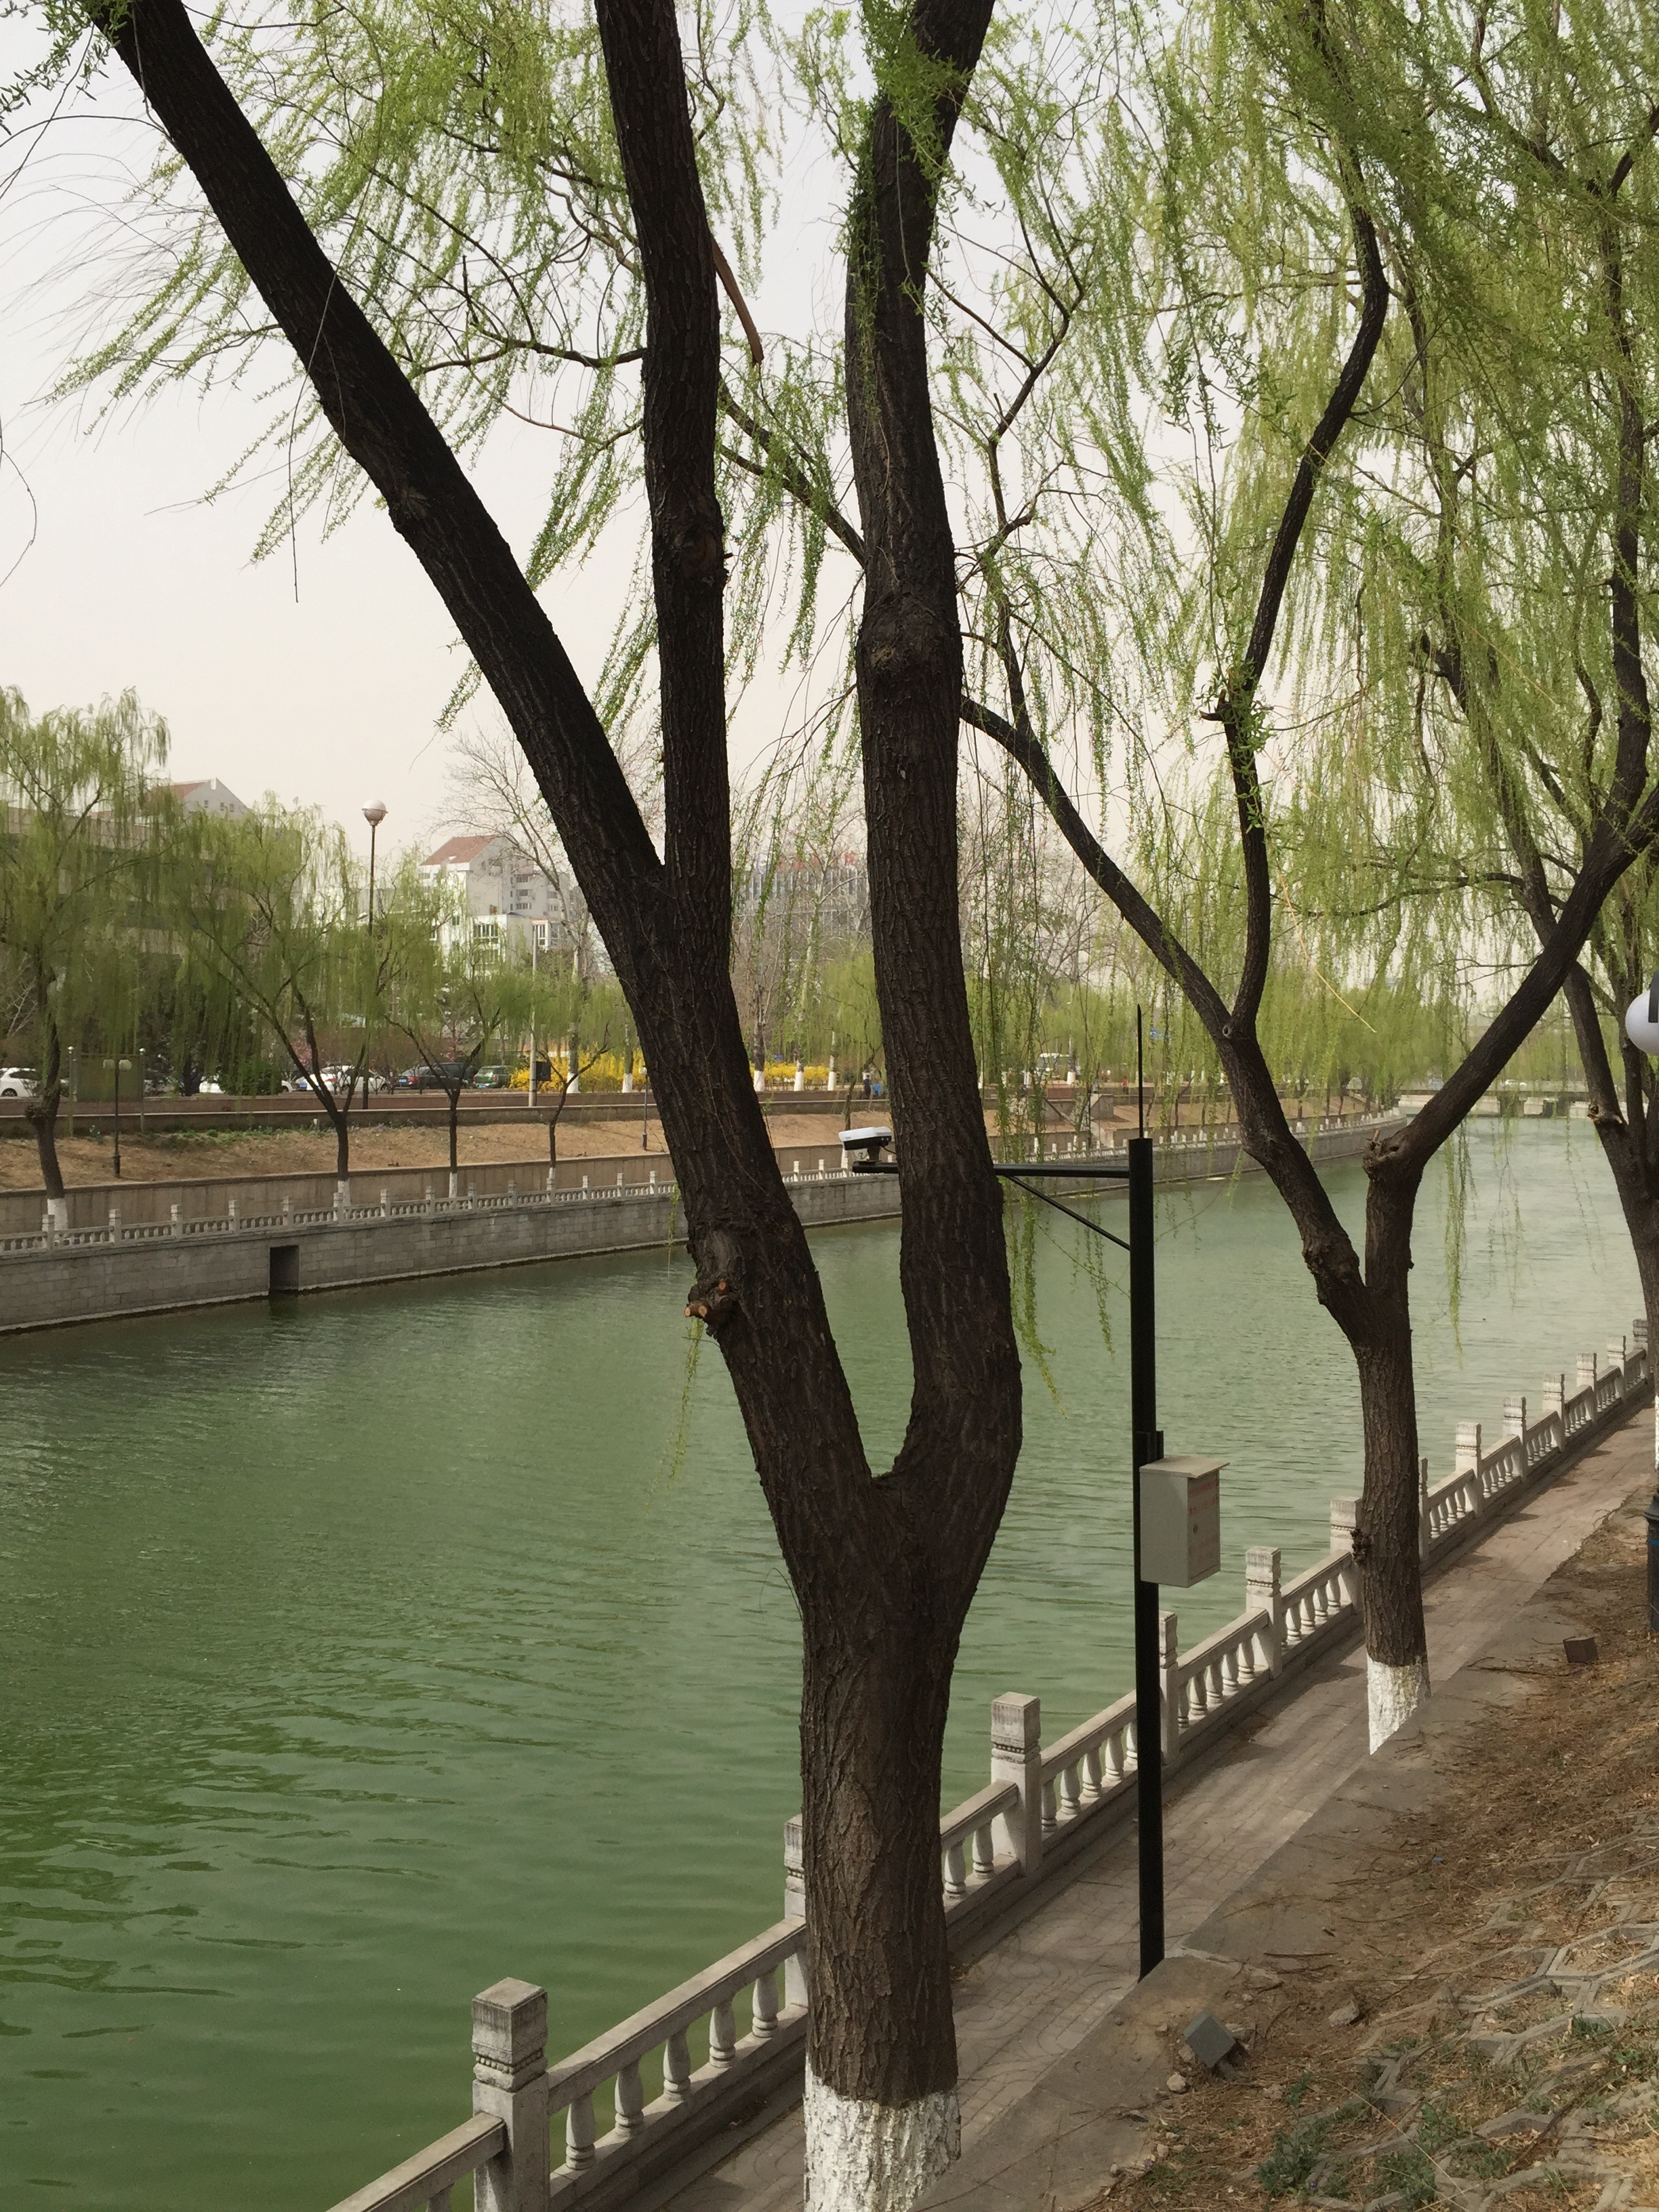
tree, water, branch, plant, flower, river, canal, spring, green, waterway, willow, running water, river banks, woody plant